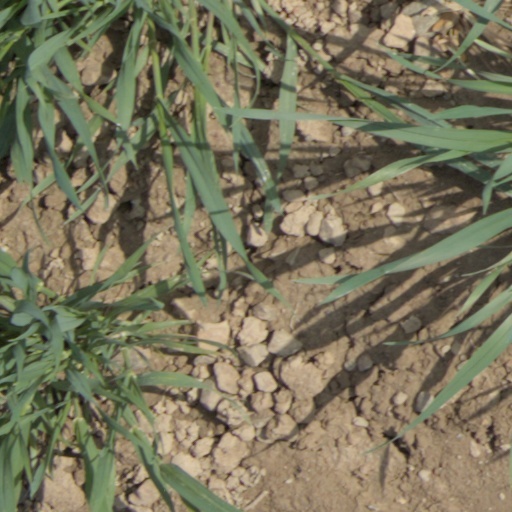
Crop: wheat